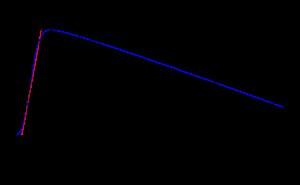
Les essais diélectriques ont pour but de vérifier le niveau d’isolement assigné d’un appareil électrique. Si le champ électrique dépasse la tenue diélectrique de l'appareil, un claquage se produit et l'appareil peut voir ses propriétés physiques modifiées de façon réversible ou irréversible. Dans le cas d'appareils à haute tension, la tenue diélectrique doit se régénérer après tout claquage éventuel dû à une surtension excessive, de façon à assurer la continuité de service après l'élimination du défaut.